Apatite

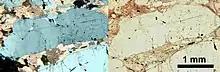
Apatite in photomicrographs of a thin section from the Siilinjärvi apatite mine. In cross-polarized light on left, plane-polarized light on right.

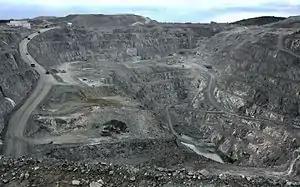
An apatite mine in Siilinjärvi, Finland

Apatite is occasionally found to contain significant amounts of rare-earth elements and can be used as an ore for those metals. This is preferable to traditional rare-earth ores such as monazite, as apatite is not very radioactive and does not pose an environmental hazard in mine tailings.